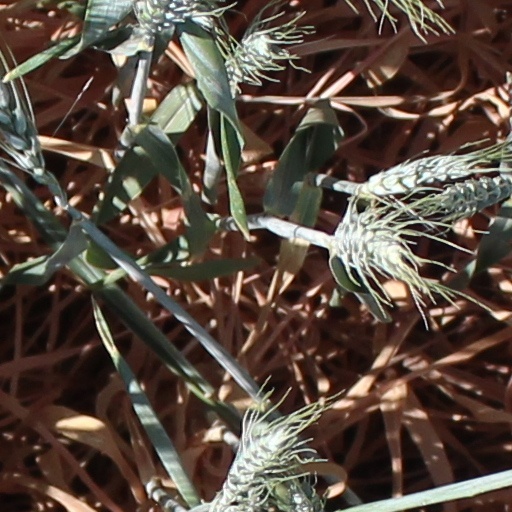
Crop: wheat